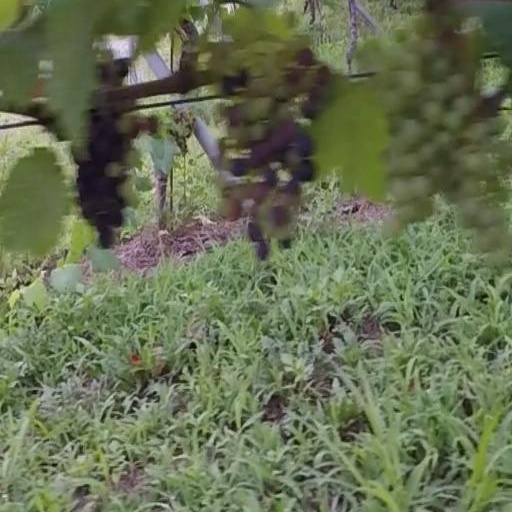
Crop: grape